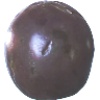
Label: Passion Fruit 1